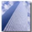
Label: skyscraper